1965 Argentine Air Force C-54 disappearance

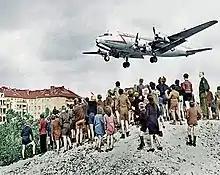
refer to caption

The aircraft involved was a Douglas C-54G transport aircraft of the Argentine Air Force, with serial number TC-48 (msn 35983). It was first flown in 1945. It was assigned to the 1st Air Brigade based in El Palomar and immediately began to be used for relocation flights of military personnel, officials and relatives.